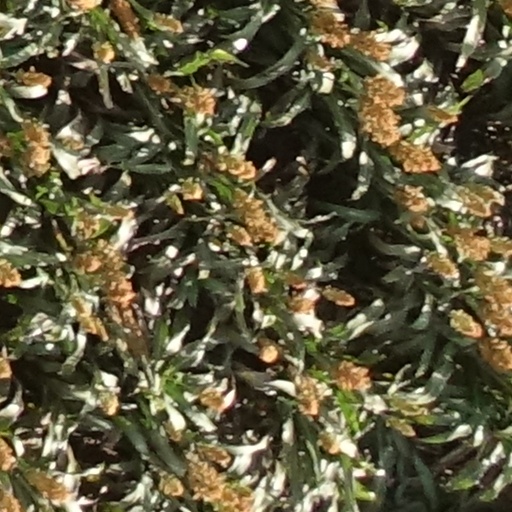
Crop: sorghum